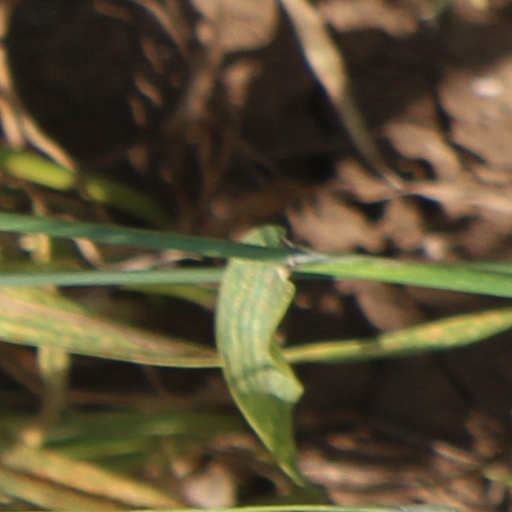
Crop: wheat